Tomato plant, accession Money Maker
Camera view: bottom (45 deg); turntable rotation: 90 degrees
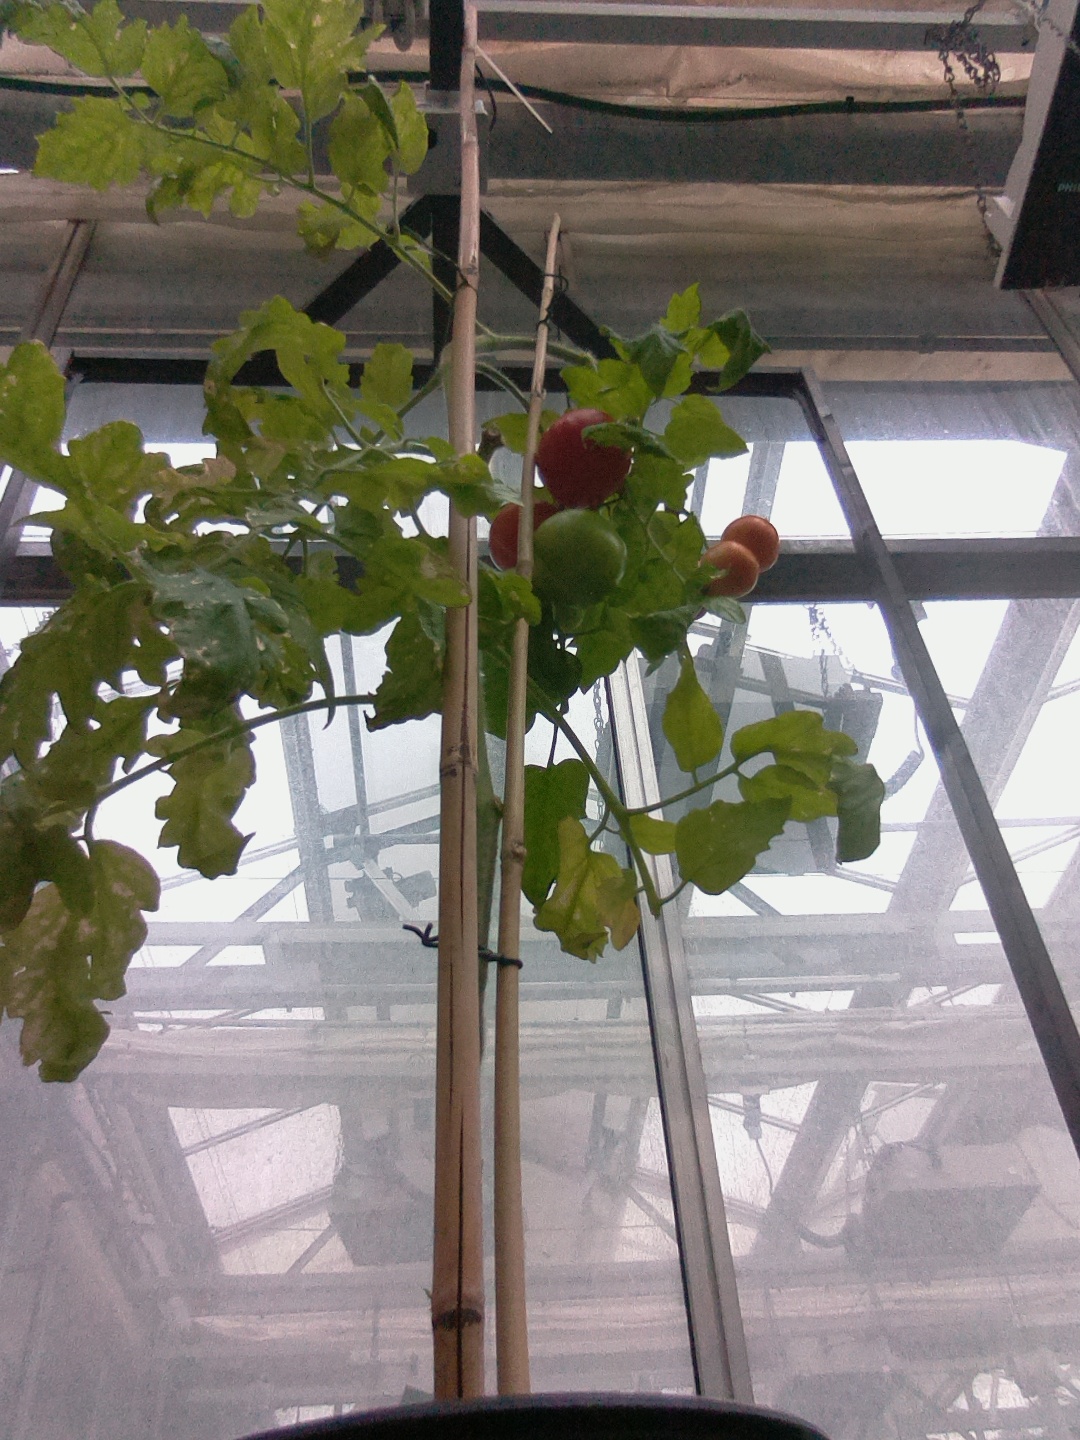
BBCH growth stage 87: 70%-80% of fruits show typical fully ripe color